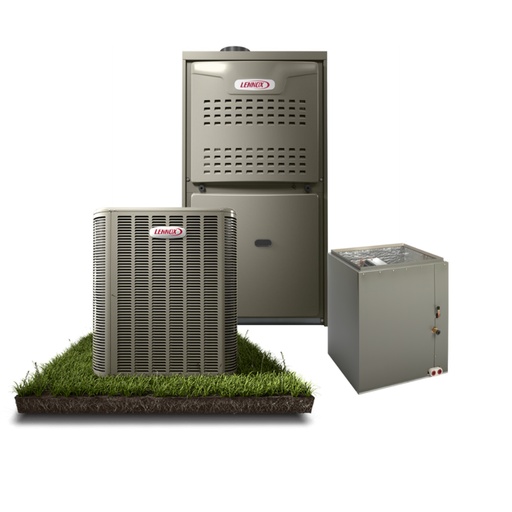
Lennox Merit 16.2 SEER2 - 5 Ton Gas System - Upflow - 214636113
Brand: Lennox
Lennox Merit 16.2 SEER2 - 5 Ton Gas System - Upflow - 214636113 Lennox: They're known for combining function and value—the Merit Series is the most economical line Lennox offers. Why choose Lennox? Merit Series is the introductory product line that raises the bar for heating and cooling equipment. Don’t settle when it comes to the air inside your customers home – ask for more. Ask for Merit. Specifications .tg {border-collapse:collapse;border-spacing:0;} .tg td{border-color:black;border-style:solid;border-width:1px;font-family:Arial, sans-serif;font-size:14px; overflow:hidden;padding:10px 5px;word-break:normal;} .tg th{border-color:black;border-style:solid;border-width:1px;font-family:Arial, sans-serif;font-size:14px; font-weight:normal;overflow:hidden;padding:10px 5px;word-break:normal;} .tg .tg-gvcd{background-color:#ffffff;border-color:#000000;color:#000000;text-align:left;vertical-align:top} .tg .tg-oevy{background-color:#ffffff;border-color:#000000;color:#000000;font-weight:bold;text-align:left;vertical-align:top} Condenser Model ML17XC1-059 Furnace Model ML180UH090E60C Evaporator Coil Model CK40CT-60C AHRI Number 214636113 Bundle Cooling Capacity 5 Ton Bundle Cooling Efficiency (SEER2) 15.2 Refrigerant R-410a Warranty 10 Year Parts, 10 Year Compressor (When Registered with OEM) Resources .tg {border-collapse:collapse;border-spacing:0;} .tg td{border-color:black;border-style:solid;border-width:1px;font-family:Arial, sans-serif;font-size:14px; overflow:hidden;padding:10px 5px;word-break:normal;} .tg th{border-color:black;border-style:solid;border-width:1px;font-family:Arial, sans-serif;font-size:14px; font-weight:normal;overflow:hidden;padding:10px 5px;word-break:normal;} .tg .tg-oevy{background-color:#ffffff;border-color:#000000;color:#000000;font-weight:bold;text-align:left;vertical-align:top} .tg .tg-oerx{background-color:#ffffff;border-color:#000000;color:#000000;text-align:left;text-decoration:underline; vertical-align:top} .tg .tg-8c31{background-color:#ffffff;border-color:#000000;color:#000000;text-align:left;vertical-align:middle} Condenser Furnace Evaporator Coil COMPARISON CHART COMPARISON CHART LIMITED WARRANTY LIMITED WARRANTY LIMITED WARRANTY PRODUCT SPECS PRODUCT SPECS PRODUCT SPECS What Our Experts Think Energy Efficient : The Lennox Merit 16.2 SEER2 5-Ton Gas System (214636113) is designed for energy efficiency, helping you lower utility bills while providing consistent cooling and heating throughout your home. 5-Ton Capacity : Ideal for larger homes, this system offers the power needed to maintain a comfortable climate even in spacious areas, ensuring reliable performance year-round. Upflow Design : The upflow configuration is perfect for homes with basement or crawl space installations, effectively distributing warm or cool air upwards to maximize comfort in living spaces. Two-Stage Furnace : Equipped with a two-stage gas furnace, this system adapts its heating output to match the demand, improving energy savings and providing better temperature control for increased comfort. Eco-Friendly : Meets SEER2 standards, helping reduce energy consumption and minimize your environmental impact while still offering top-notch performance. Quiet and Smooth Operation : The Lennox Merit system operates quietly, allowing you to enjoy a comfortable indoor environment without the disturbance of excess noise. Durability : Built to last, the Lennox Merit 5-Ton system is constructed with high-quality materials, ensuring dependable, long-term performance for years to come. Trusted Lennox Quality : Backed by the reputation of Lennox, this system offers reliable performance, energy efficiency, and comfort for your home’s heating and cooling needs. Q&A Q: What is the Lennox Merit 16.2 SEER2 5-Ton Gas System - Upflow - 214636113? A: The Lennox Merit 214636113 is a 5-ton gas system with a 16.2 SEER2 rating, designed for upflow installation. It provides efficient heating and cooling for larger residential and light commercial spaces. Q: What does the 16.2 SEER2 rating mean? A: The 16.2 SEER2 rating indicates high energy efficiency, helping to reduce energy consumption and utility costs while ensuring optimal comfort. Q: How does the system provide both heating and cooling? A: The gas system uses natural gas for heating, while the 16.2 SEER2-rated condenser offers cooling, ensuring reliable climate control year-round. Q: What size area can this 5-ton system cool and heat? A: This system is ideal for spaces ranging from approximately 2,500 to 3,000 square feet, depending on factors like insulation and climate. Q: Is the Lennox Merit system energy-efficient? A: Yes, with its 16.2 SEER2 rating, this system is designed to deliver energy-efficient performance, providing comfort while keeping energy bills low. Q: Is this system compatible with smart thermostats? A: Yes, it is compatible with smart thermostats, enabling remote control and more efficient energy management. Q: Does the system come with a warranty? A: Yes, Lennox offers a warranty for the 214636113 gas system, ensuring reliability and peace of mind over time. Q: Who is this system ideal for? A: The Lennox Merit 16.2 SEER2 5-Ton Gas System is ideal for homeowners or businesses looking for an energy-efficient and reliable heating and cooling solution for larger spaces with an upflow installation setup. Maintenance Tips Replace Air Filters Regularly : Change the air filters every 1-3 months to ensure proper airflow and maintain system efficiency. Clean filters reduce strain on the system and improve air quality. Clean the Outdoor Unit : Regularly clean the outdoor unit to remove debris like leaves, dirt, and dust. Keeping the unit free of debris ensures optimal airflow and prevents the system from overworking. Inspect Gas Connections : Have a professional technician inspect all gas lines for leaks. Gas leaks are dangerous and can affect system efficiency, so make sure all connections are tight and secure. Clean Coils : Clean the evaporator and condenser coils annually to prevent dirt buildup, which can hinder heat transfer and force the system to work harder. Thermostat Calibration : Check the thermostat to ensure it's working correctly and is calibrated for accurate temperature control. A malfunctioning thermostat can lead to energy inefficiency. Check the Condensate Drain : Inspect the condensate drain for blockages. Clear the drain if necessary to prevent water damage and maintain proper drainage. Inspect Fan and Motor : Check the fan blades for dirt and damage. Clean and lubricate the motor regularly to ensure smooth operation and to prevent wear. Electrical System Inspection : Ensure all electrical connections are secure and in good condition. Tighten any loose wires and replace any corroded or damaged components to prevent electrical failures. Check Burner and Ignition System : Have the burner assembly and ignition system cleaned and inspected to ensure safe combustion and efficient system operation. Annual Professional Maintenance : Schedule annual maintenance with a licensed HVAC technician. A professional inspection ensures all components are functioning properly, and early detection of issues can prevent costly repairs.
Category: Home & Garden > Household Appliances > Climate Control Appliances